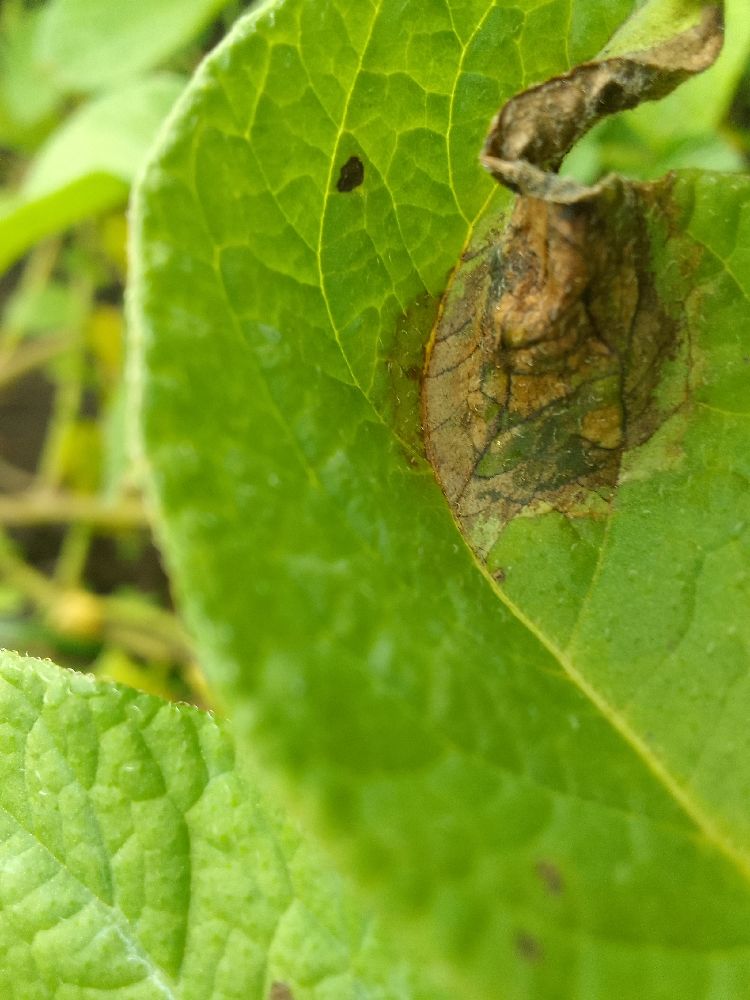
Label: Late blight